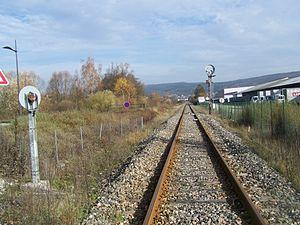
Vue sur la ligne d'Andelot à La Cluse à Arbent en quittant Oyonnax dans l'Ain.
La ligne d'Andelot-en-Montagne à La Cluse est une ligne de chemin de fer à voie unique du Jura français. Elle reliait l'axe de Dijon à Vallorbe à partir de la gare d'Andelot à la gare de La Cluse sur la ligne de Bourg-en-Bresse à Bellegarde, sur l'axe direct de Paris à Genève. Située à cheval sur les régions Franche-Comté et Auvergne-Rhône-Alpes, le trafic TER est organisé par chacune des deux régions. La ligne est surnommée « ligne des hirondelles » sur la partie franc-comtoise.